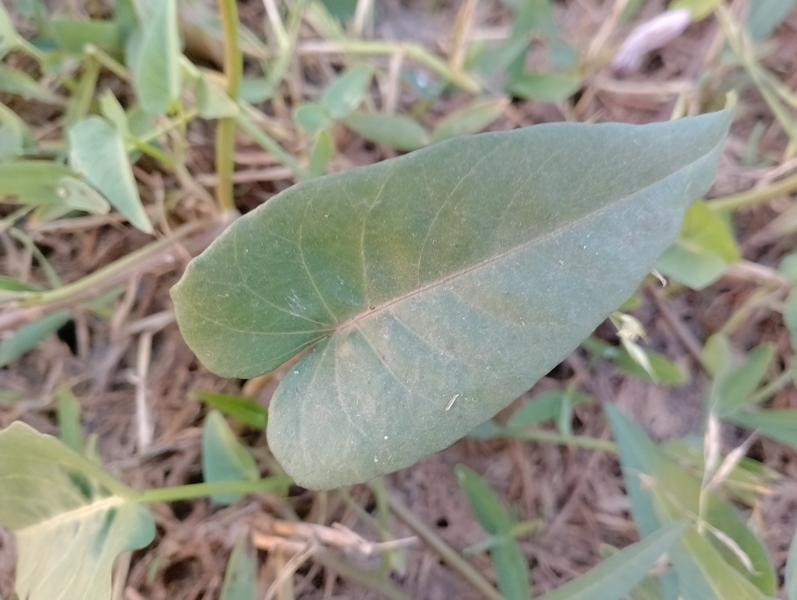
Weed species: Ipomoea aquatic